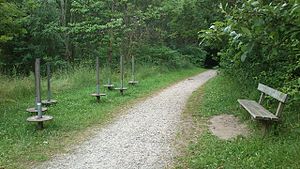
Gellerup Skov / Andre attraktioner
Leg og motion i Gellerup Skov.
Trænings udstyr i Gellerup Skov. Til balance træning.
Gellerup Skov er en nyanlagt skov i Aarhus Vest, i den sydlige del af boligkvarteret Gellerup, men adskilt fra det af den stærkt befærdede Silkeborgvej. Skoven dækker 22 hektar og blev plantet som rekreativt område af Aarhus Kommune i 1989. Indtil da blev jorden dyrket med landbrugsafgrøder.